Mastodon

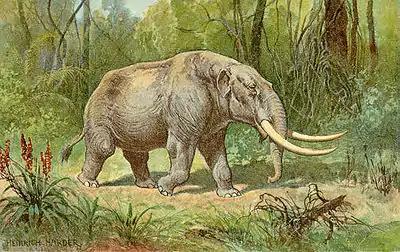
Restoration of an American mastodon without fur by Heinrich Harder

In 1806, Cuvier wrote multiple extended research articles on fossil proboscideans of Eurasia and the Americas. He stated that the bones that Buffon previously described from North America were not of elephants but another animal that he referred to as the ""mastodonte"," or the ""animal of Ohio"." He reinforced the idea that the extinct "mastodon" was an animal close in relationship to elephants that differed by jaws with large tubercles. He suggested that "mammoth" and "carnivorous elephant" be discontinued as names for the species and that it receive a new genus name instead. Cuvier said that for ""mastodonte"," he derived the name's etymology (compound ("breast") + ("tooth")) from Ancient Greek to mean "nipple tooth," since he thought that it expressed the characteristic form of the teeth.